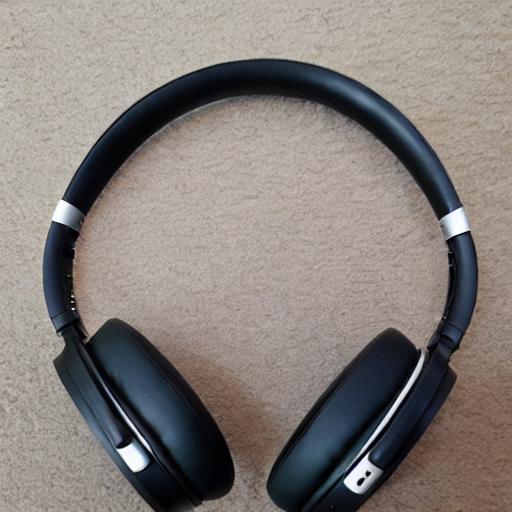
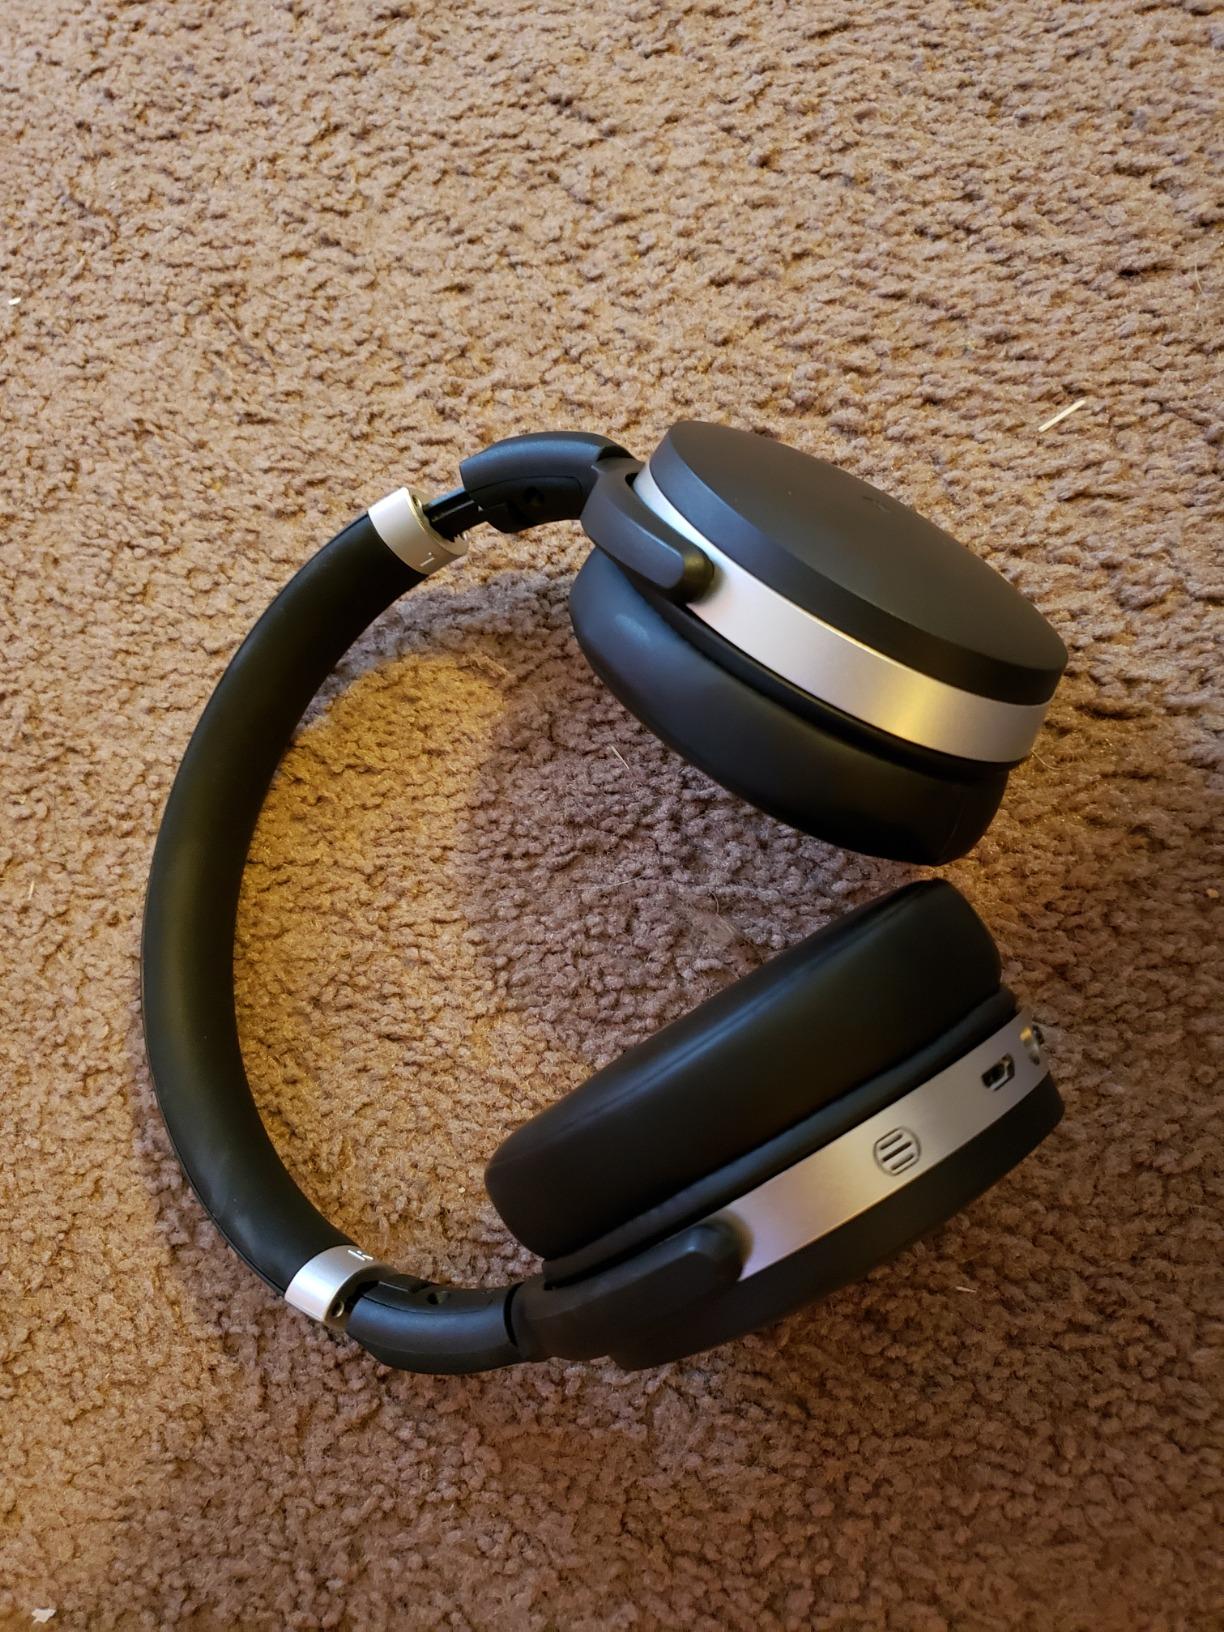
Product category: headphones
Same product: no